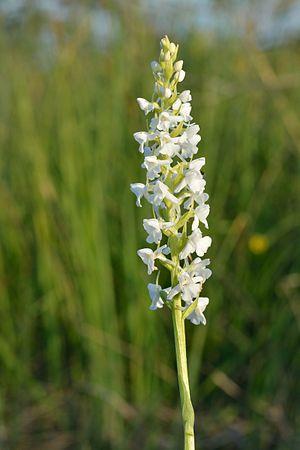
Inflorescence d'une variété blanche d'orchis moucheron (Gymnadenia conopsea), orchidée eurasiatique assez commune des prés et prairies calcaires.Русский: Кокушник длиннорогий (Gymnadenia conopsea). Болото Нийтвяля, Эстония.
L’Orchis moucheron, Orchis moustique ou Gymnadénie moucheron est une espèce d'orchidées terrestre européenne.